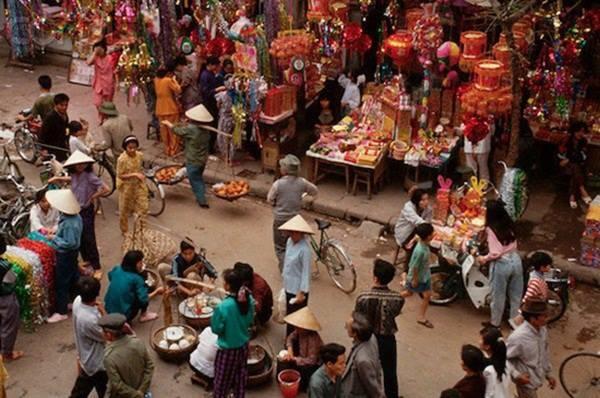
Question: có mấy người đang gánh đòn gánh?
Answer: có một người